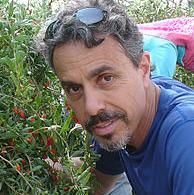
Age: 57